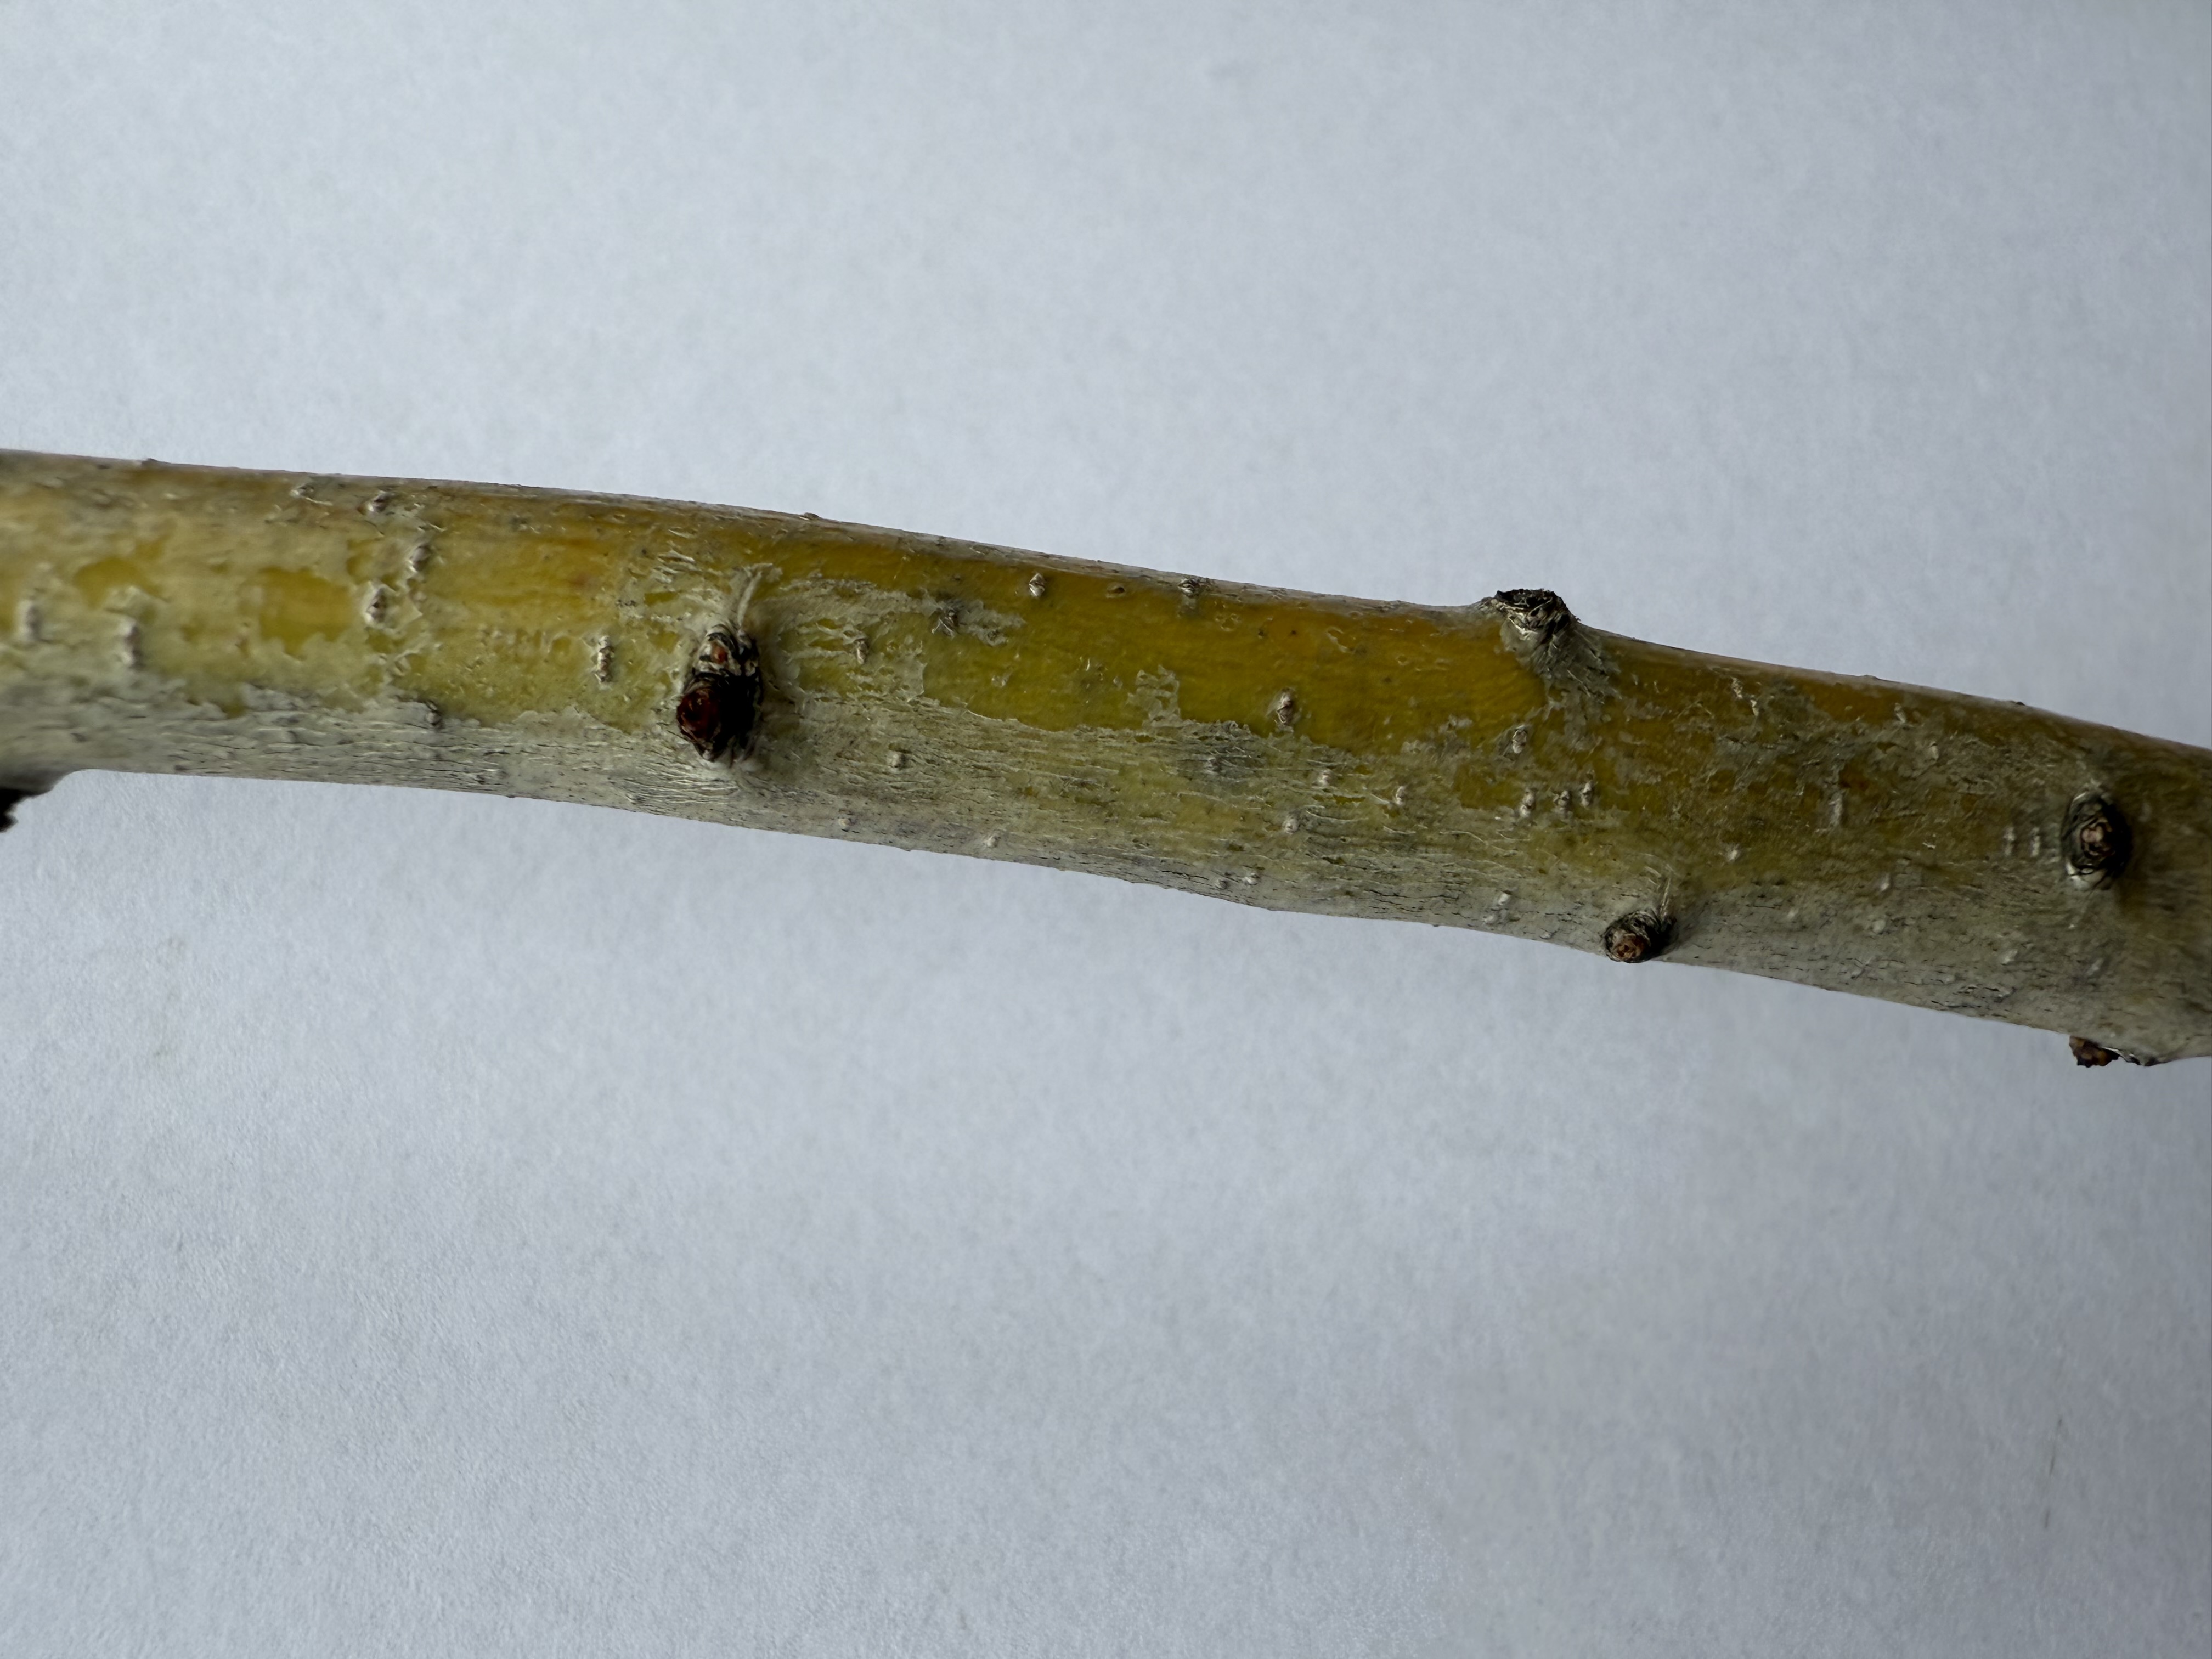
Variety: Red Azarol